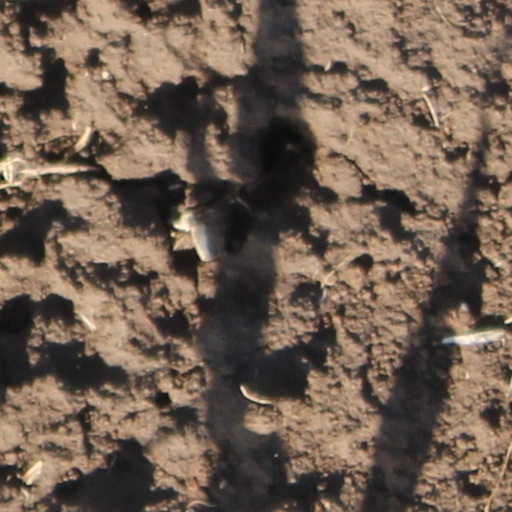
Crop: wheat